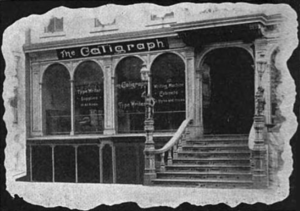
L'American Writing Machine Company est une entreprise américaine fabricant des machines à écrire, dont la Caligraph 1 et la Caligraph 2.